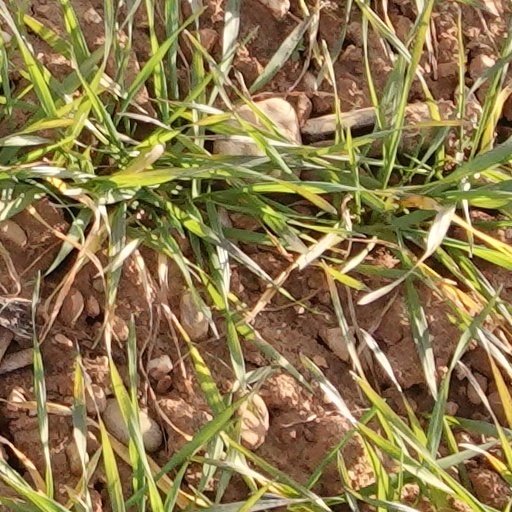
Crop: wheat